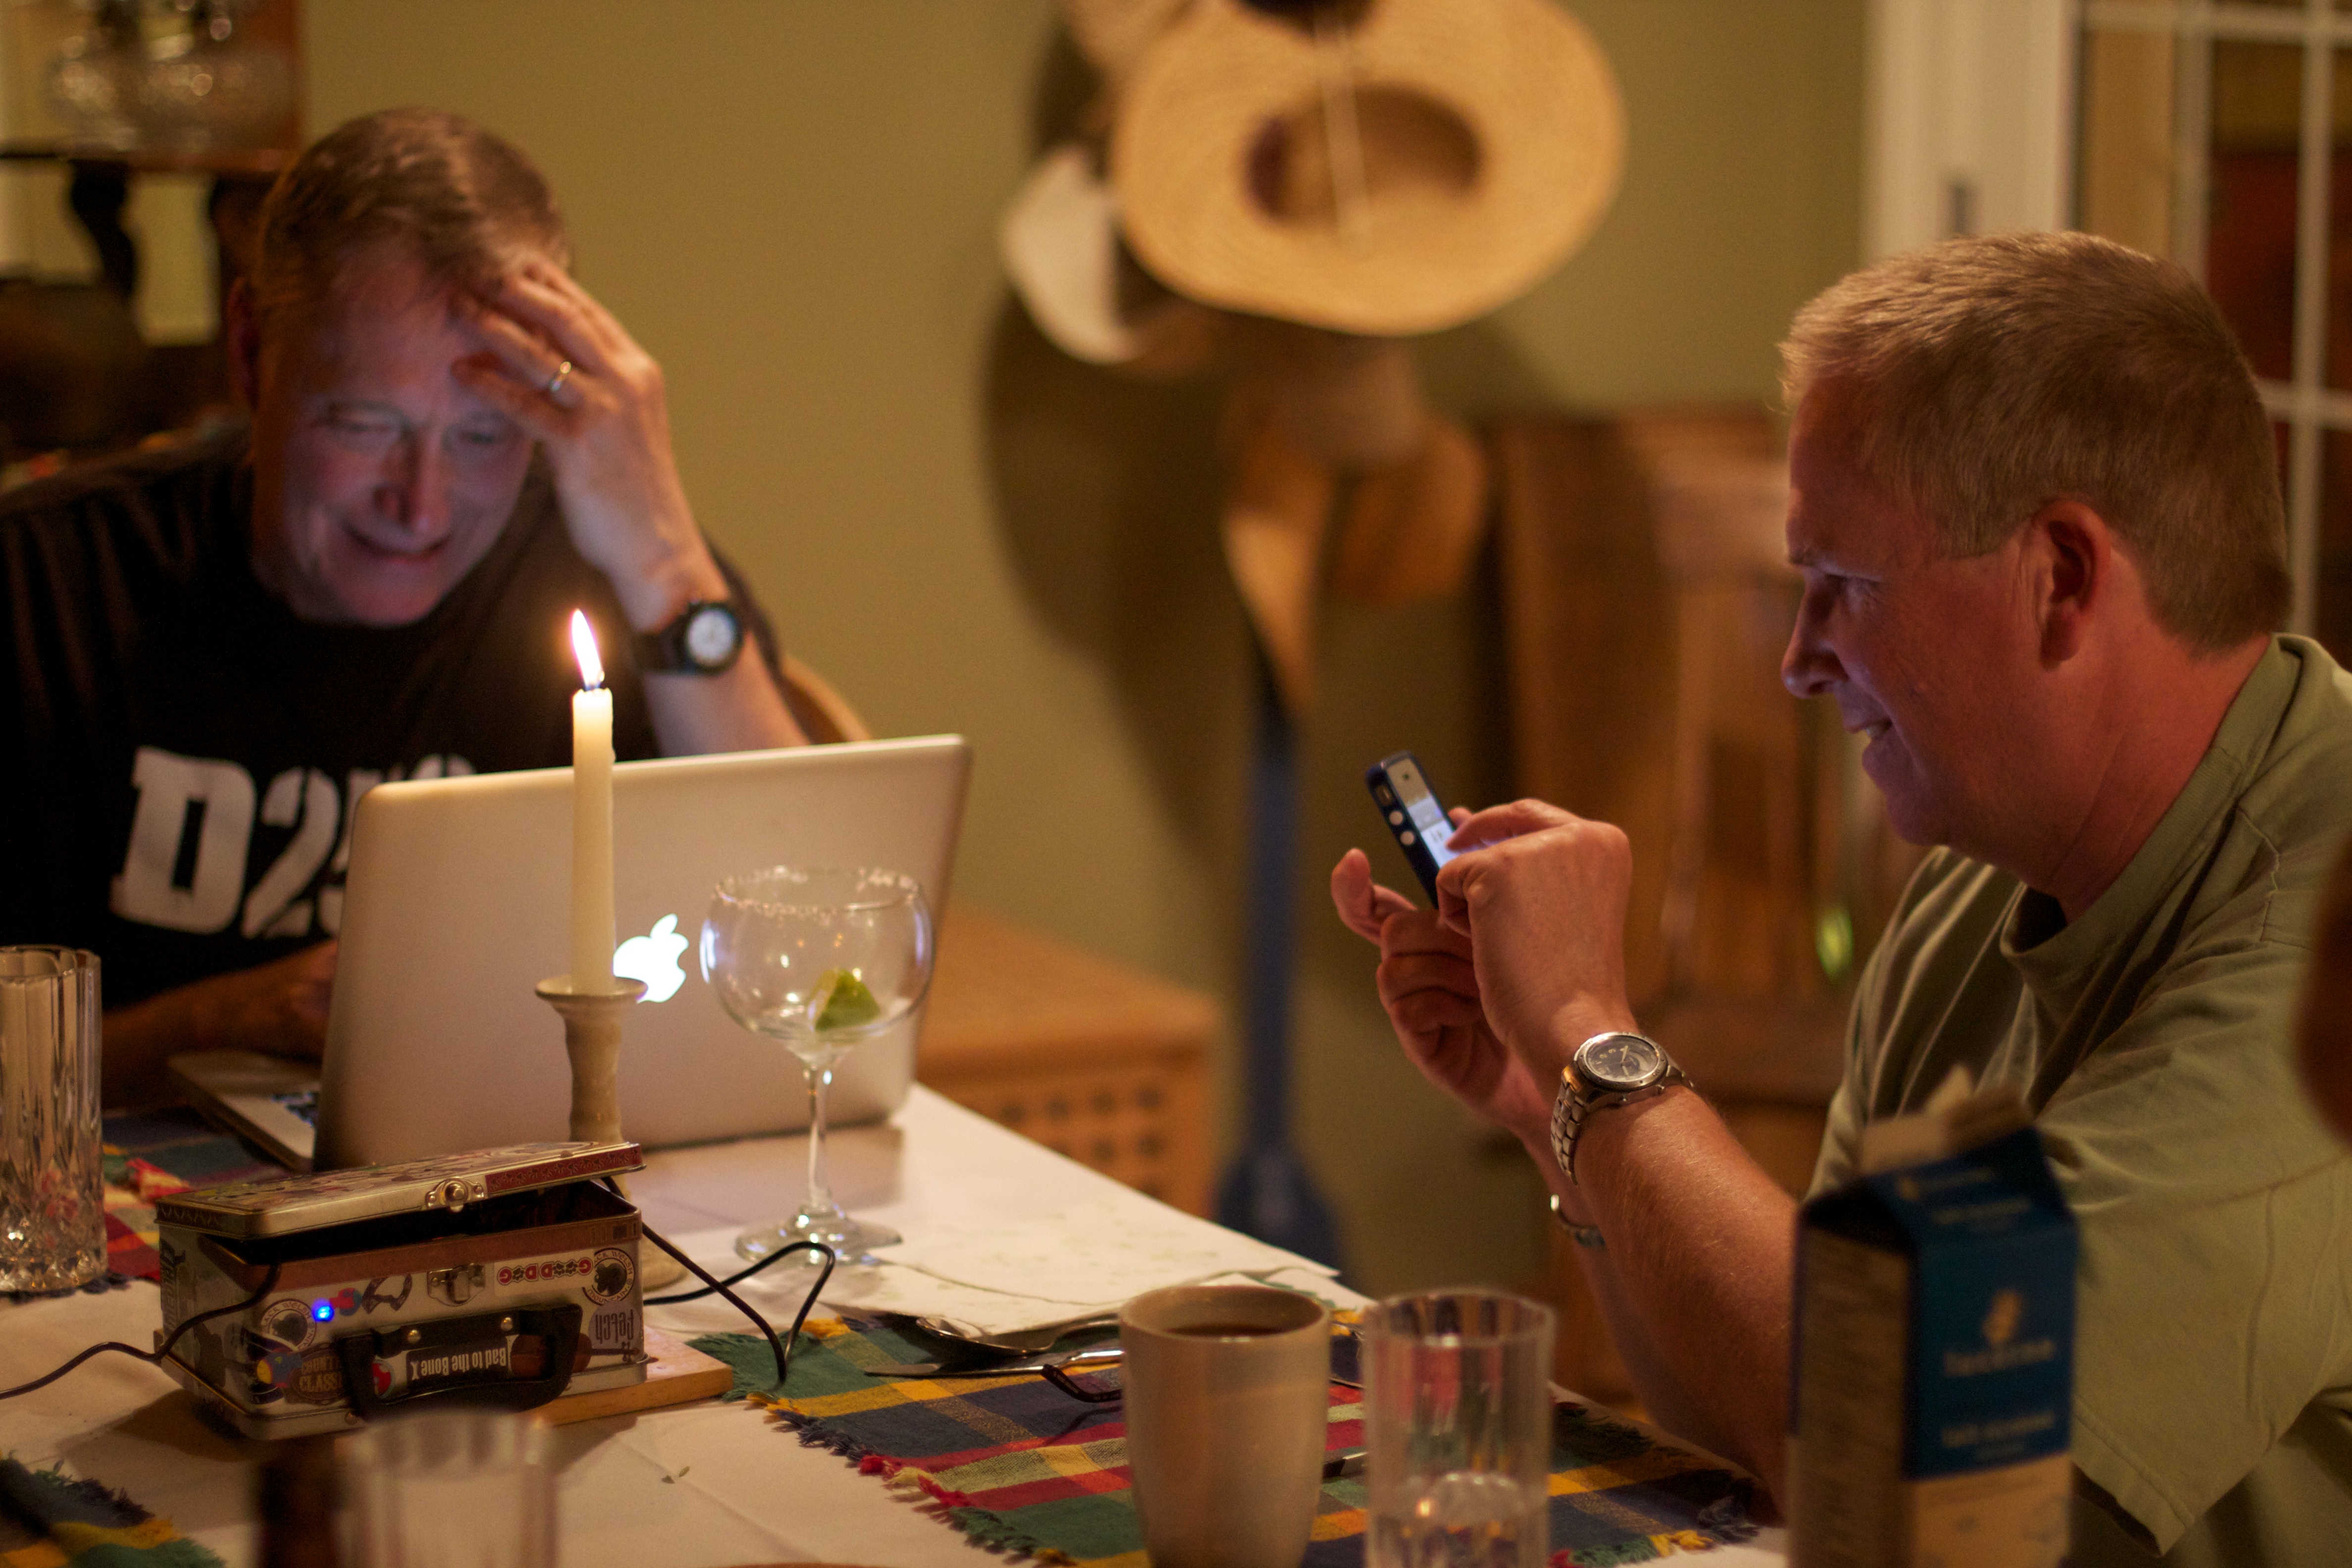
meal, odyssey, convention, academic conference